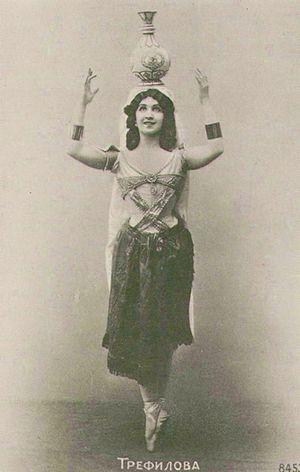
La Bayadère est un ballet en trois actes et sept tableaux chorégraphié par Marius Petipa sur une musique de Léon Minkus. Sa création a eu lieu le 23 janvier 1877 au Théâtre Bolchoï Kamenny de Saint-Pétersbourg.